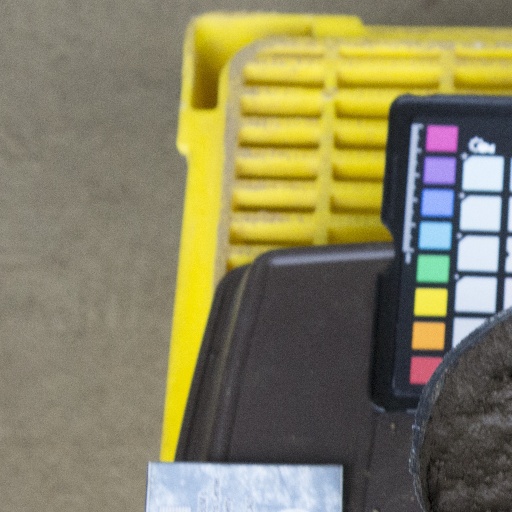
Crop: soybean